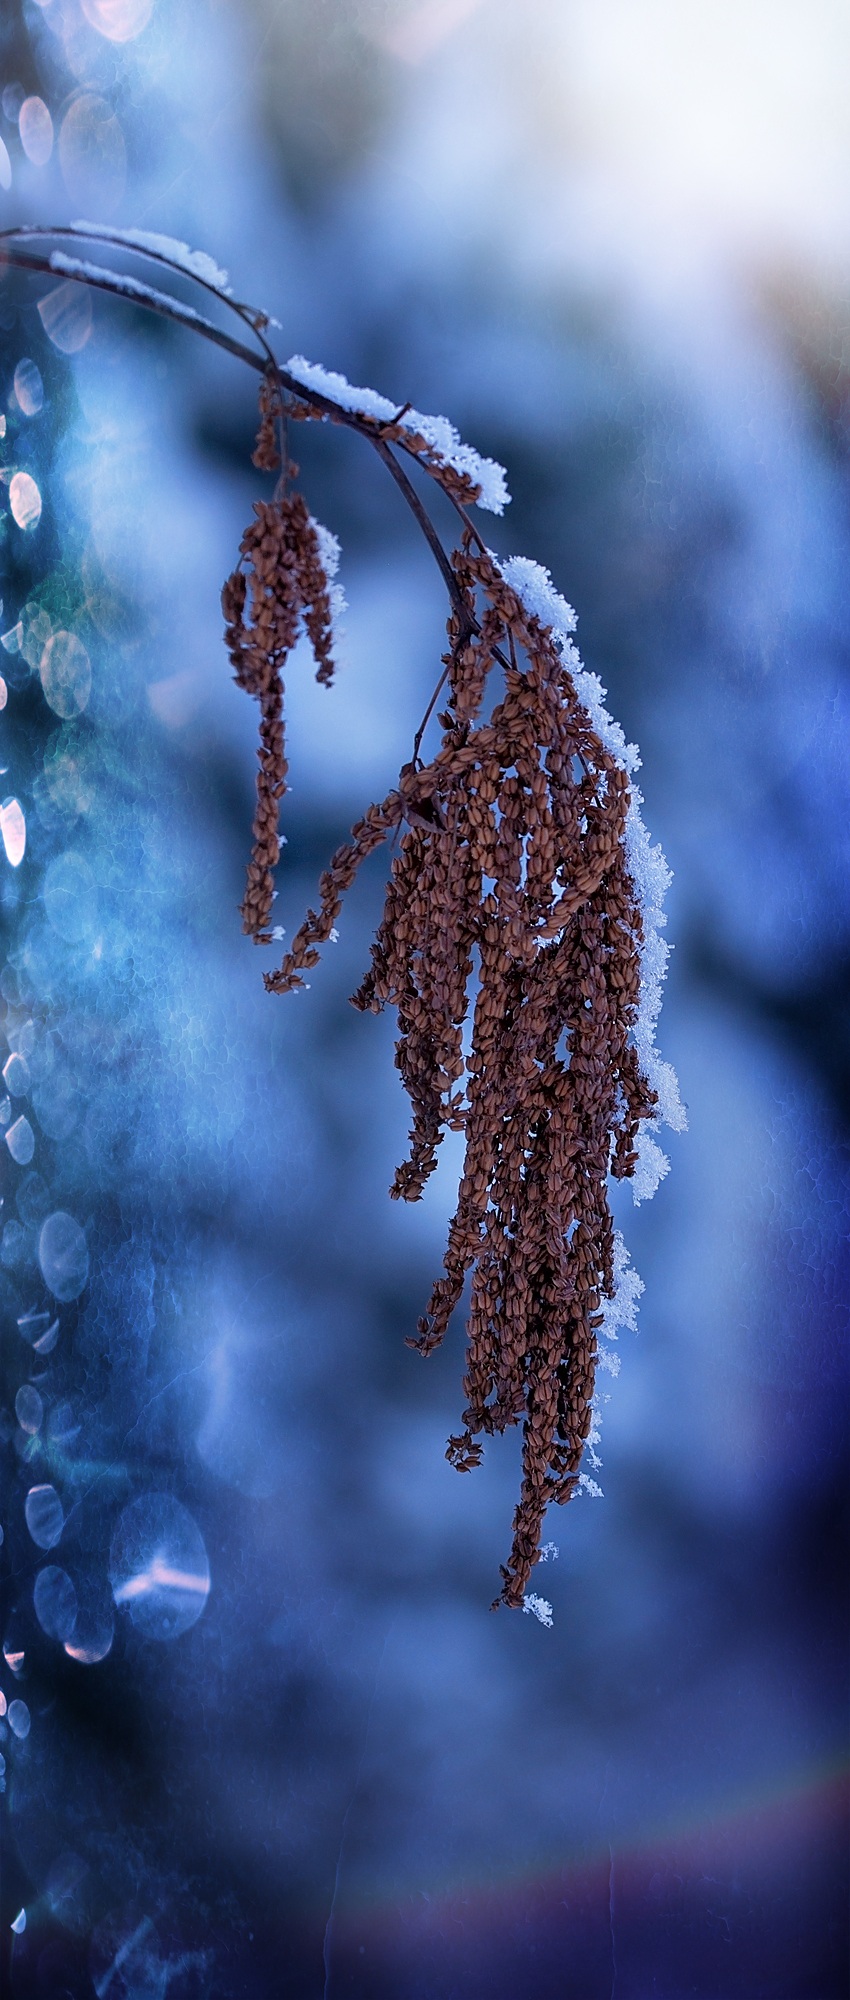
tree, water, nature, branch, snow, cold, winter, plant, photography, sunlight, leaf, flower, frost, ice, reflection, autumn, weather, blue, flora, season, twig, close up, seeds, freezing, macro photography, close winterstille